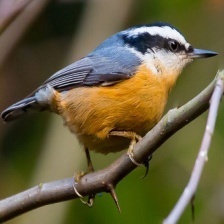
Species: CRESTED NUTHATCH
Scientific name: SITTA CAROLINENSIS